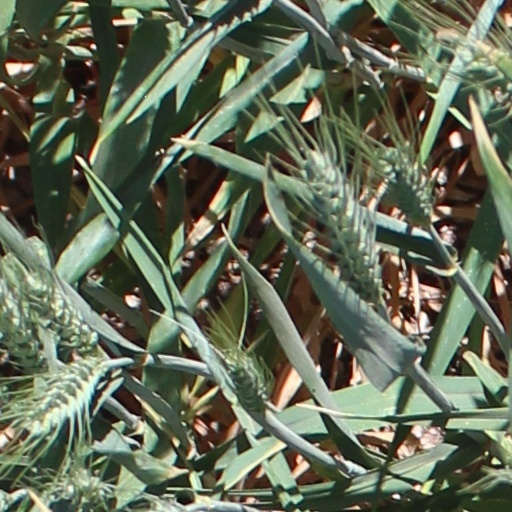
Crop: wheat